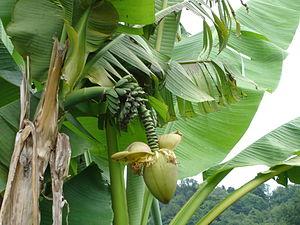
Le jardin botanique de Batoum est un jardin botanique situé à 9 km au nord de la ville de Batoum au bord de la mer Noire, en Adjarie. Sa superficie est de 111 hectares. Il est desservi par la gare de chemin de fer du village de Mtsvané-Kontskhi. C'était l'un des jardins botaniques les plus importants du temps de l'URSS.